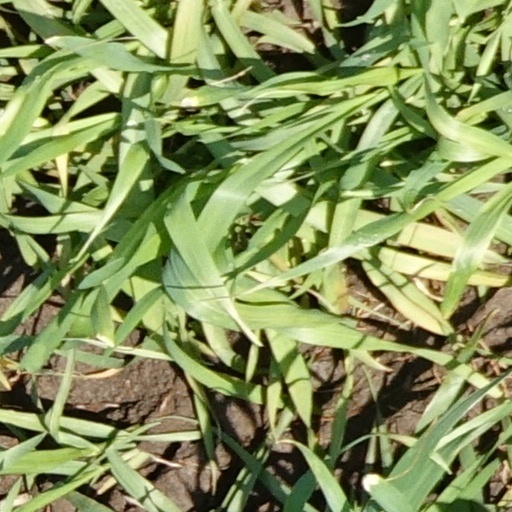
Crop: wheat